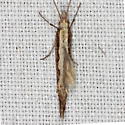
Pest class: diamondback_moth